August Wilhelm von Hofmann

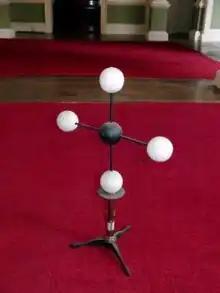
Hofmann's methane model

Hofmann was apparently the first to introduce molecular models into organic chemistry, following August Kekule's introduction of the theory of chemical structure in 1858, and Alexander Crum Brown's introduction of printed structural formulas in 1861. At a Friday Evening Discourse at London's Royal Institution on April 7, 1865, he displayed molecular models of simple organic substances such as methane, ethane, and methyl chloride, which he had had constructed from differently colored table croquet balls connected together with thin brass tubes. Hofmann's original colour scheme (carbon = black, hydrogen = white, nitrogen = blue, oxygen = red, chlorine = green, and sulphur = yellow) has evolved into the CPK colour scheme and is in use even today. After 1874, when van't Hoff and Le Bel independently suggested organic molecules can be three-dimensional, molecular models began to assume their modern appearance.